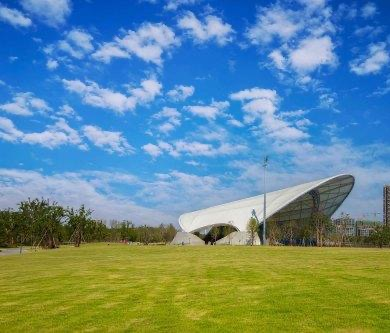
地标名称：拱墅运河体育公园体育场
所在城市：杭州市·拱墅区